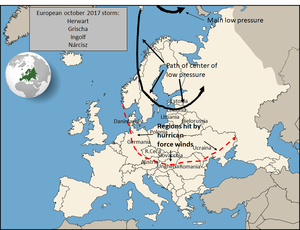
Stormen Ingolf
Den sorte linje angiver lavtryks-centrets bane. Den røde stiplede linje angiver den sydlige afgrænsning af hvor der blev målt vindstød af orkanstyrke.
Stormen Ingolf var en kortvarig storm, der natten til den 29. oktober 2017 ramte den sydlige del af Skandinavien, samt det nordlige Tyskland, Polen, Tjekkiet, de Baltiske lande samt flere andre Østeuropæiske lande. I Danmark blev Vestjylland hårdest ramt. Der var kraftige vindstød af orkanstyrke flere steder i landet. DMI har klassificeret Ingolf til at være en klasse NW1-storm, dvs. at mindst 30 procent af Danmark har oplevet middelvinde på mere end 21 m/s. Det kraftigste vindstød, i Danmark, på 38,6 m/s blev målt i Kalundborg. Det højeste målte vindstød blev registreret i Luční boudě i Tjekkiet, det var på 50,6 m/s.